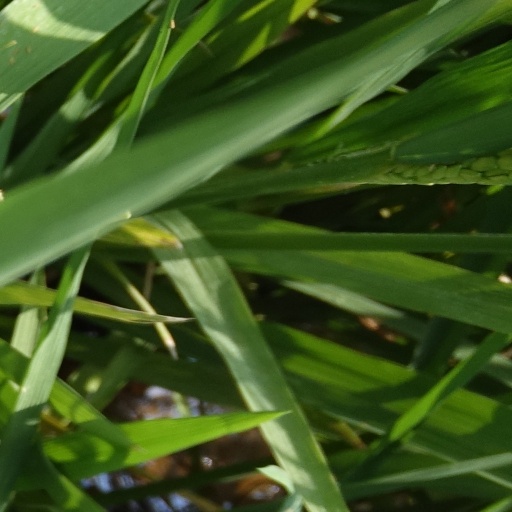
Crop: rice